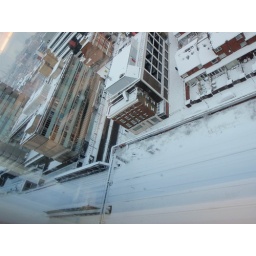
the white expanse below is the train lines into Waterloo East